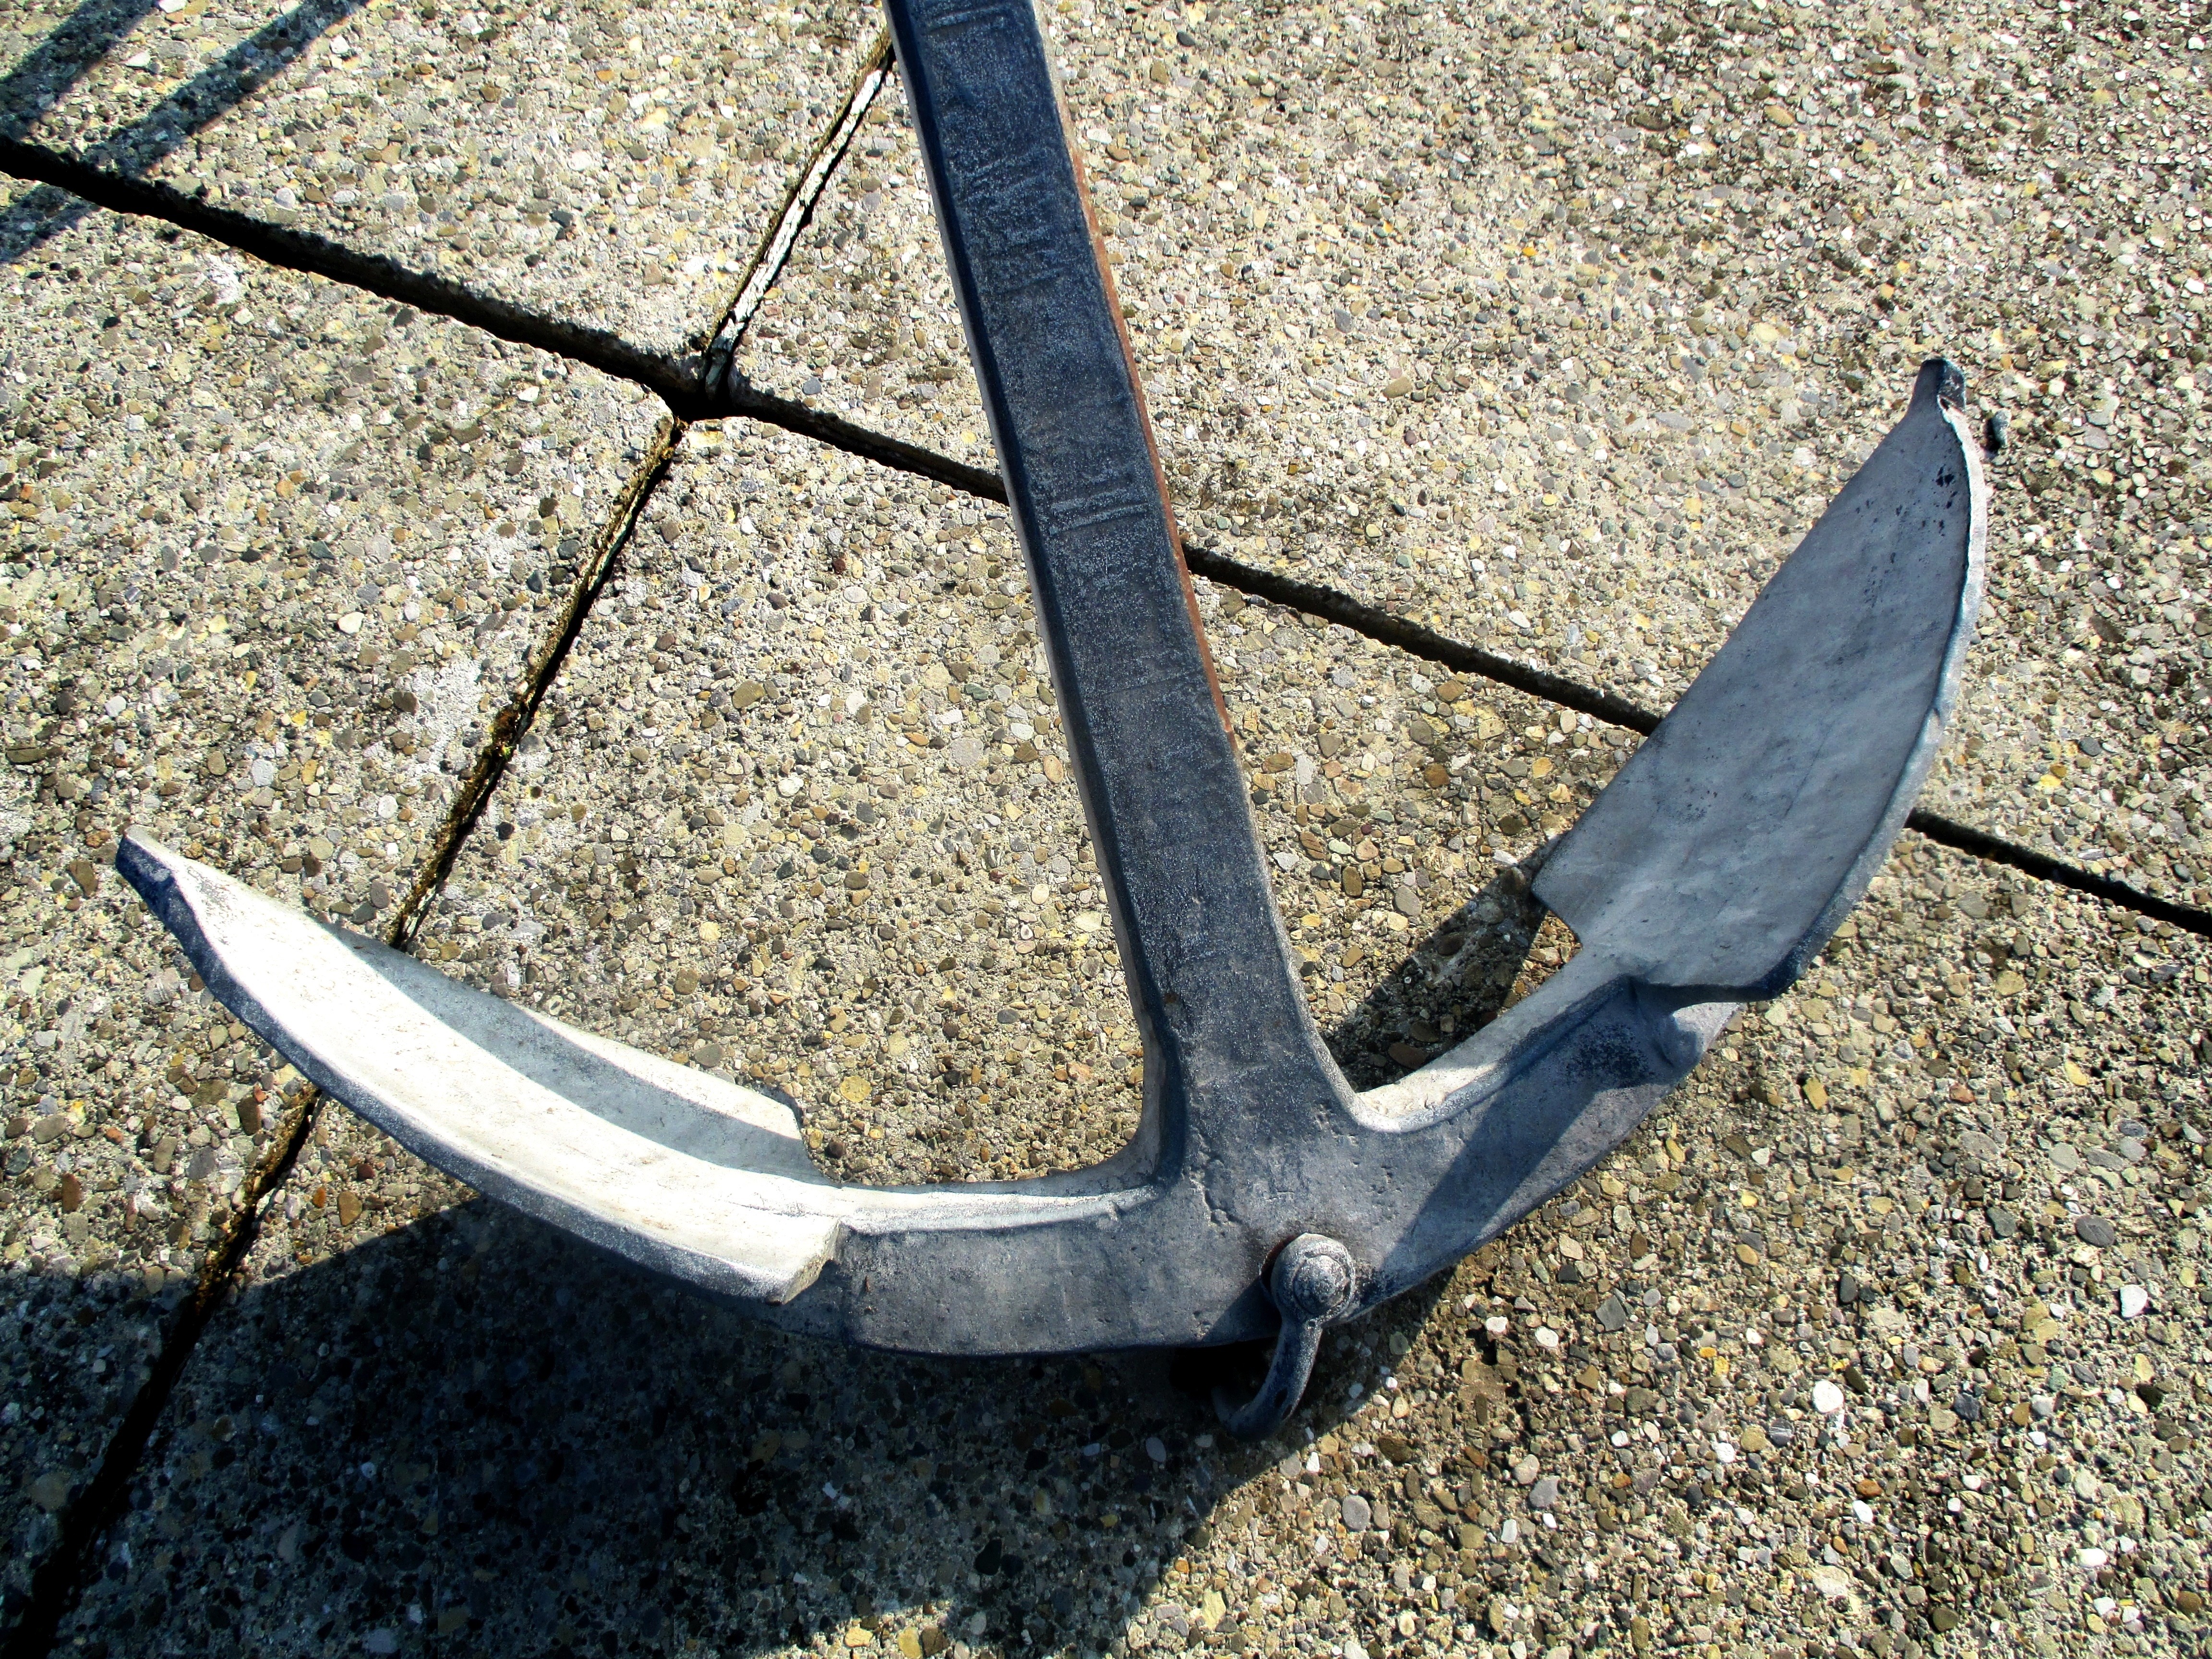
wing, wheel, tool, metal, weapon, anchor, switzerland, iron, lake constance, romanshorn, automotive exterior